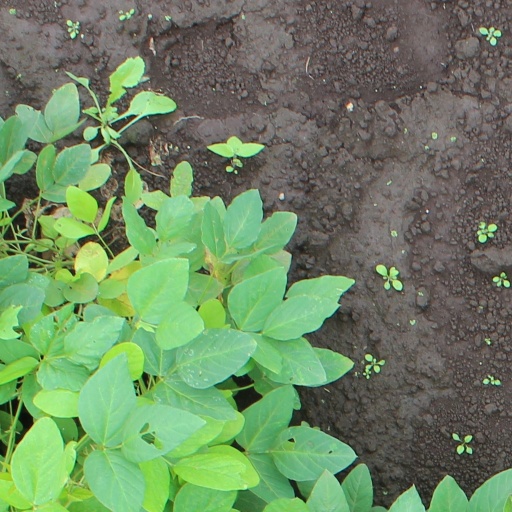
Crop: soybean